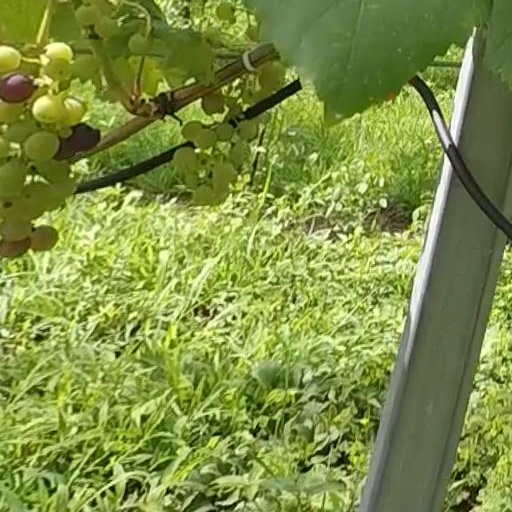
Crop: grape